Describe the emotion expressed in this image:  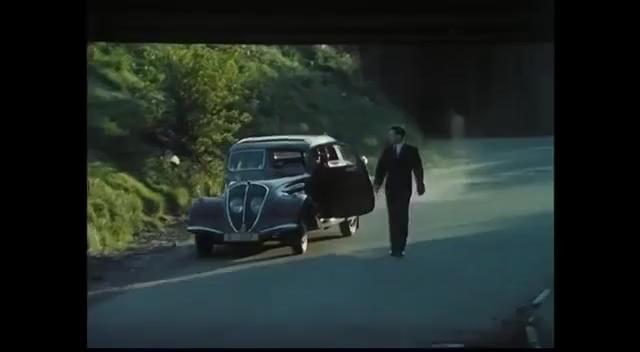
This person displays Pain, valence and arousal with low intensity.